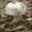
Label: mushroom